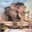
Label: elephant